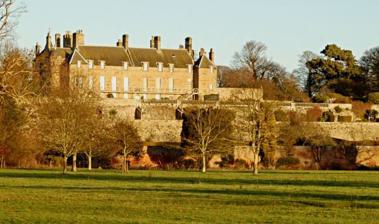
Building: Balcaskie
Country: Unknown
Year built: 1629
17th-century country house in Fife, Scotland Balcaskie Balcaskie from the south Location within Fife General information Coordinates 56°13′19″N 2°45′59″W / 56.22194°N 2.76639°W / 56.22194; -2.76639 Design and construction Architect(s) William Bruce Listed Building – Category A Official name Balcaskie House Designated 1 March 1984 Reference no. LB2503 Inventory of Gardens and Designed Landscapes in Scotland Official name Balcaskie Designated 1 July 1987 Reference no. GDL00037 Balcaskie is a 17th-century country house in Fife , Scotland. It lies around 2 km north of St Monans , and is notable chiefly as the home and early work of architect Sir William Bruce . Robert Lorimer , an admirer of Bruce, called the house "the ideal of what a Scottish gentleman's home ought to be". Balcaskie remains the seat of the Chief of the Name and Arms of Anstruther , Tobias Alexander Anstruther of that Ilk. History The original Balcaskie House was built shortly before 1629, as the home of the Moncrieffs of Balcaskie, and was a traditional L-plan fortified house of three storeys and attic. In 1665 the estate was bought by William Bruce , who began enlarging the house for his own use, between 1668 and 1674. In 1668 he acquired a baronetcy in Nova Scotia and became Sir William Bruce. Bruce planned the new house himself and employed John Hamilton as mason, and Andrew Waddell as wright (carpenter). The house was expanded from the L-plan to an almost symmetrical U-plan, with the original building at the west end. The north front was given matching crow-step gables, with a balustraded two-storey central section. In addition, Bruce added tall corner towers to each angle. These had French-inspired details such as rusticated quoins . Bruce may have built the curving wing-walls and pavilions to the north front, however, these have also been attributed to a later building phase. The estate was sold in 1684 to Sir Thomas Steuart, when Bruce moved to his new home at Kinross House . In 1698 it changed hands again, becoming the property of Sir Robert Anstruther , whose son Philip undertook works in the mid-18th century, including heightening the central block. It was now that the wing walls and pavilions were added, according to John Gifford. Further alterations were made by William Burn in 1830-32, including a porch and new windows, and a stable block. In 1856-58 David Bryce , an Edinburgh architect, worked on Balcaskie, adding several baronial features. Gardens The gardens, to the south of the house, were laid out by William Bruce and are aligned to face the Bass Rock , on the opposite side of the Forth estuary. The terraces and vista are inspired by French Baroque gardens, such as Vaux-le-Vicomte . The gardens were altered in the 18th century, and restored in 1826-7 by William Burn and William Sawrey Gilpin . Sir Walter Scott visited the gardens in 1827 and described the house as "much dilapidated" but praised the restoration of the gardens. Parterres were laid out in the 1840s by W. A. Nesfield . References